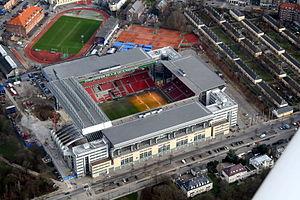
Brumleby est une enclave de maisons mitoyennes située à Copenhague, au Danemark, entre Øster Allé et Østerbrogade, juste au sud du Parken Stadium et de l'église Saint-James.